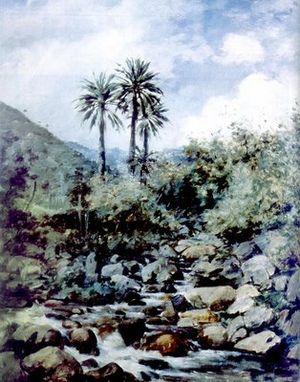
Palmiers à Ocoa
Le cocotier du Chili ou palmier du Chili, Jubaea chilensis, est une espèce de plantes monocotylédones de la famille des palmiers. C'est la seule espèce actuellement acceptée au sein du genre Jubaea. Jubaea chilensis est un palmier à feuilles pennées proche d’une lignée de genres distribués exclusivement dans l’hémisphère sud. L’origine de ce groupe se situe en Afrique pour se poursuivre à l’est vers Madagascar, la Mélanésie, le Chili, la Bolivie, et enfin pour s'achever au Sud du Brésil. Son nom lui est donné en l’honneur du roi savant Juba II, qui règne sur la Maurétanie et qui s’intéresse à la botanique. L’épithète spécifique, chilensis, se réfère au nom du pays d'origine de l’espèce, le Chili.